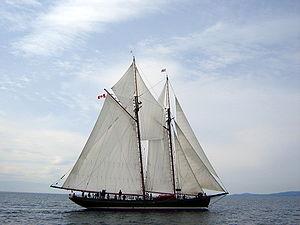
Le Pacific Grace est une goélette canadienne, à coque bois, lancé en 2001.